Russian yacht Livadia (1880)

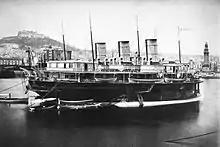
Rear right view of "Livadia". The three funnels were mounted "transversely"

The "Livadia" left Greenock on 3 October with Popov, Tideman, Edward James Reed and William Houston Stewart on board. She safely reached Brest on 7 October, where she picked up General Admiral of the Imperial Navy Grand Duke Constantine. On 8 October the "Livadia" sailed into the Bay of Biscay and was soon caught in a violent storm. According to Reed, sailing straight into the storm to test the ship was Constantine's idea and that no Russian dared to argue. Waves of six to seven meters failed to upset the "Livadia": transverse roll did not exceed 3.5 degrees, longitudinal pitch was within 5.5 degrees. Stewart praised the comfort of the "Livadia": "I never was in so comfortable a ship at sea in a gale of wind ... the absence of rolling, the easiness of motion, the great comfort on board, and the handiness of steering, were such as I have never seen before in any other ship under similar circumstances of weather and sea".